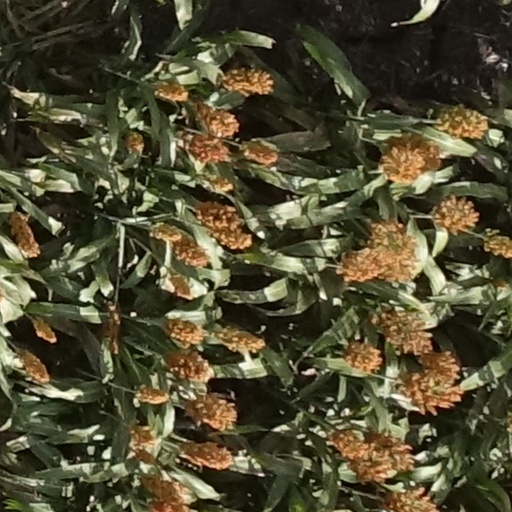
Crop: sorghum